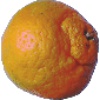
Label: mandarine